Viske Hundred

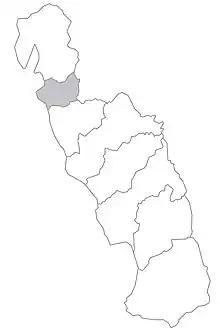
Location of Viske hundred in Halland

Viske Hundred was a hundred in Halland, Sweden.